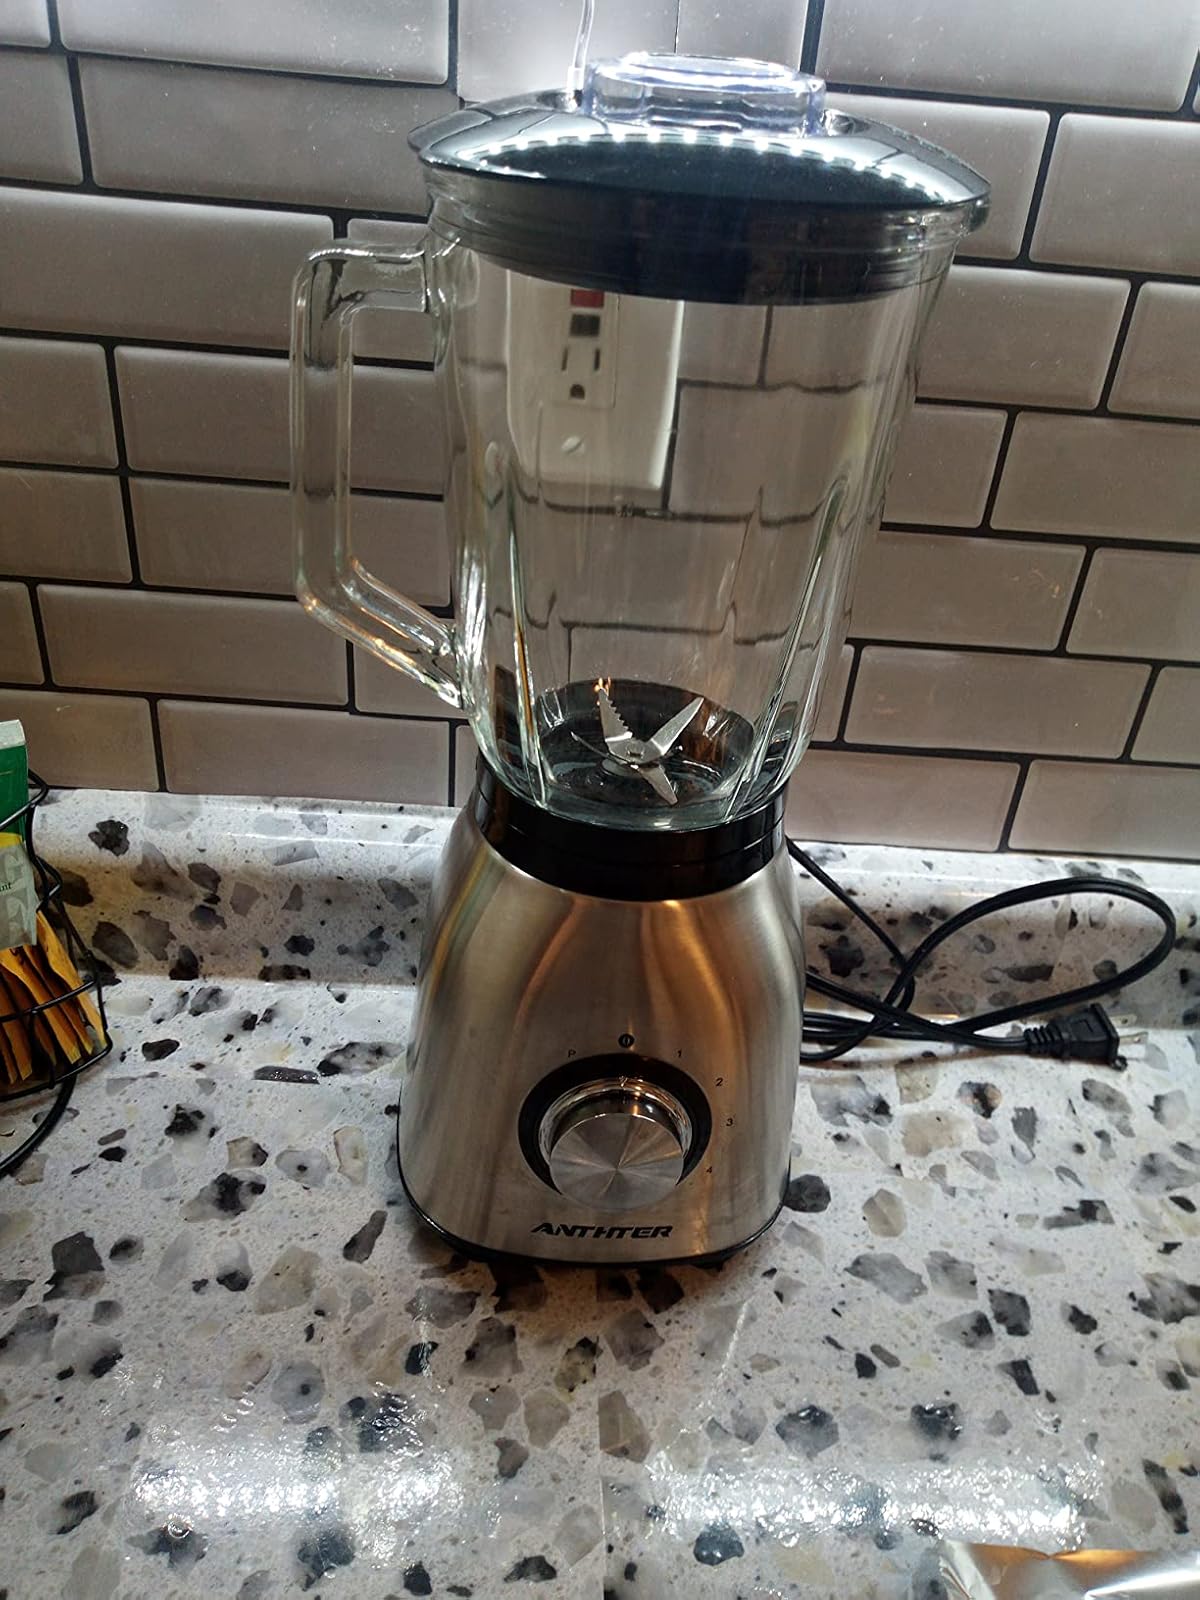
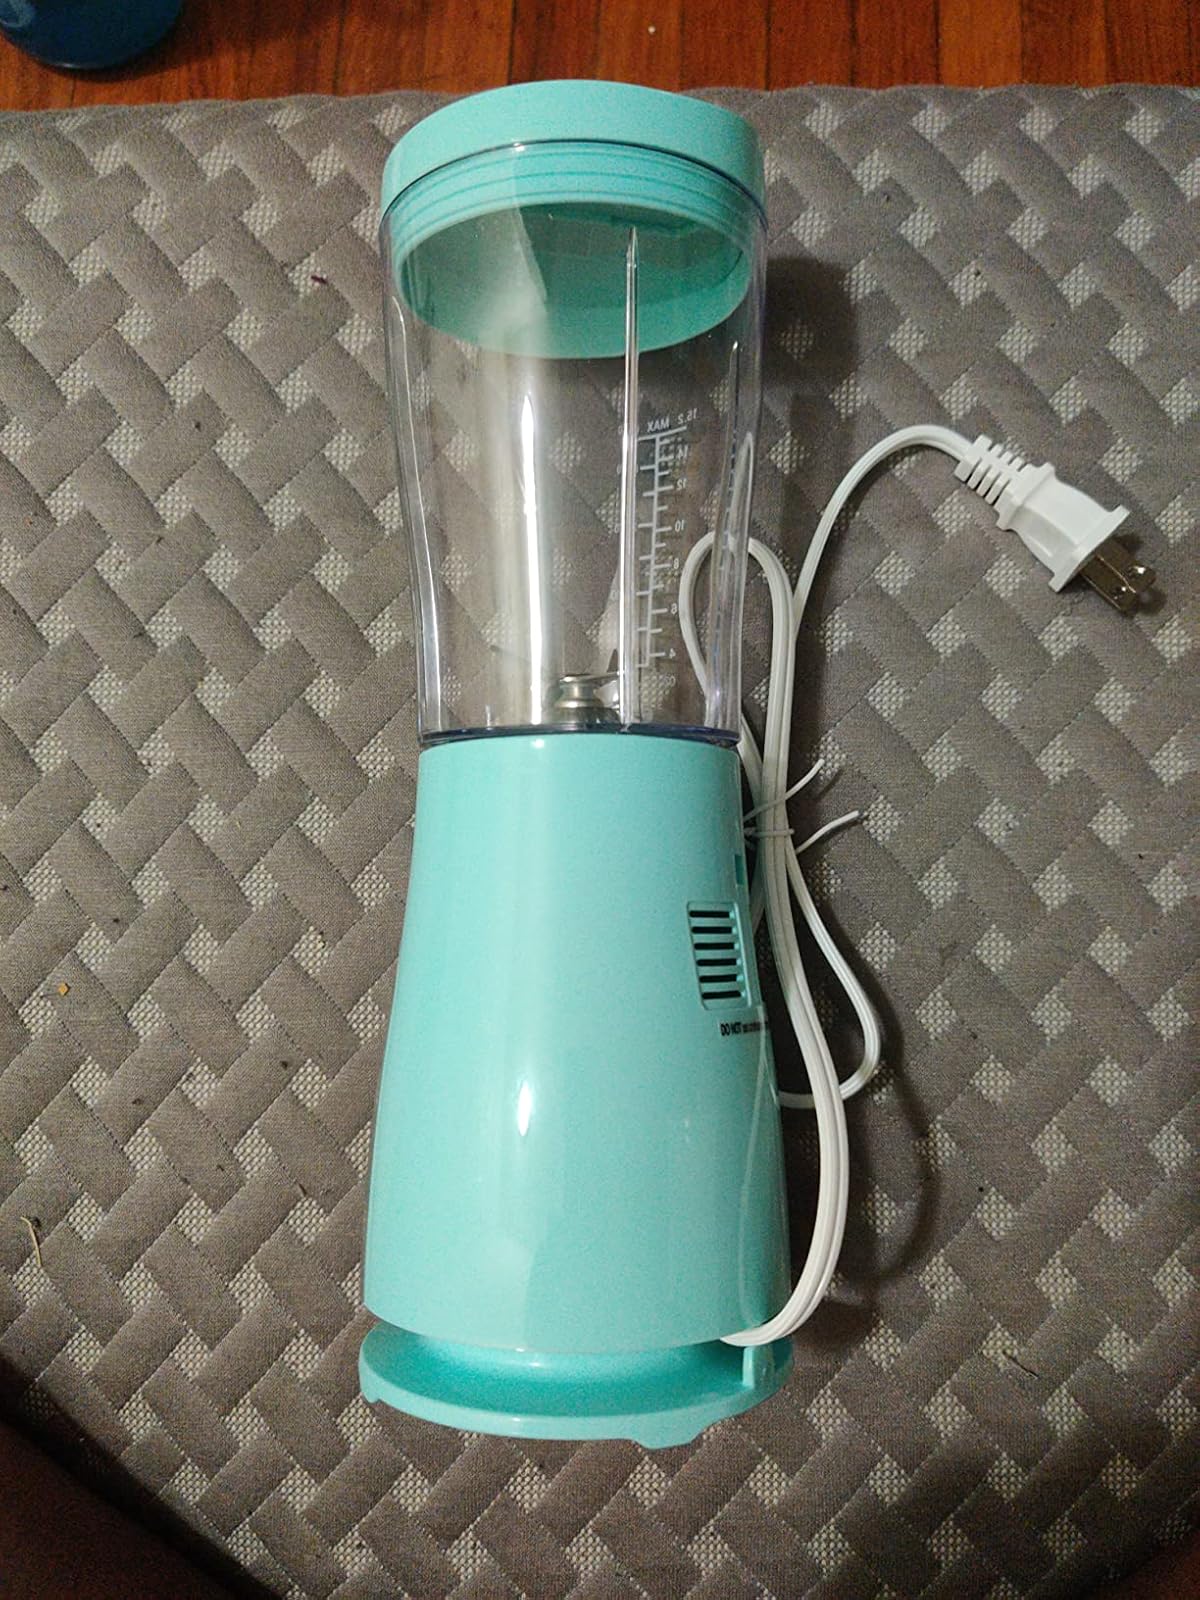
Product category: items_blender
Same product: no